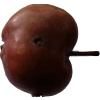
Label: Apple 18